McLoughlin Promenade

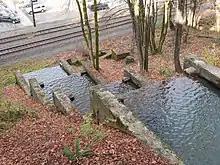
Singer Creek Falls

The linear McLoughlin Promenade is composed of the natural features on Singer Hill Bluff, and the man-made structures created by the Works Progress Administration (WPA) 1936–1939. Oregon's State Emergency Relief Agency (SERA) was purposed to provide assistance for the unemployed, and the WPA was a government jobs creation program during the administration of President Franklin D. Roosevelt, that included historic preservation, programs in the arts, and building or improving infrastructure such as parks. The promenade project was proposed by SERA as a joint venture between the two.